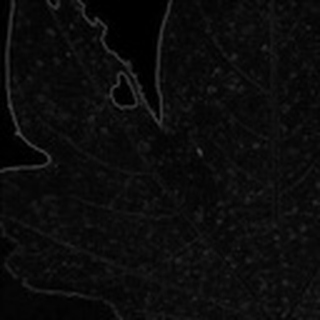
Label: cotton_aphids